Messier 87

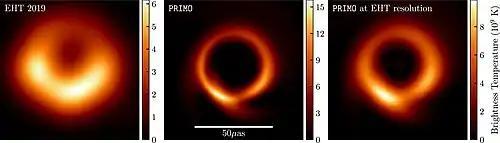
Sharpening of the original EHT imaging of the M87 black hole, using the PRIMO technique for interferometric modeling. The rightmost image adds back in some fuzzing to account for the limited resolving power of the underlying observations.

On 14 April 2021, astronomers further reported that the M87 black hole and its surroundings were studied during Event Horizon Telescope 2017 observing run also by many multi-wavelength observatories from around the world.